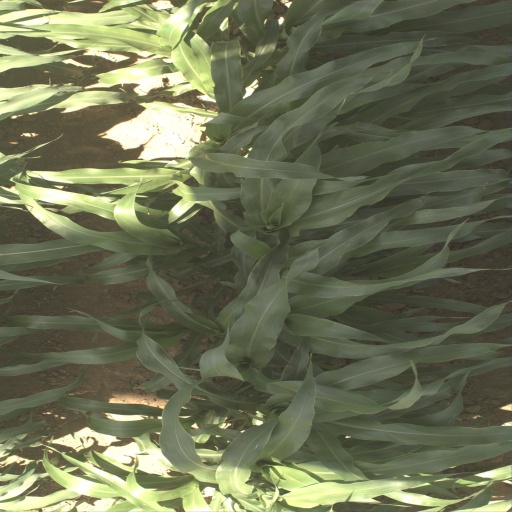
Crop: sorghum